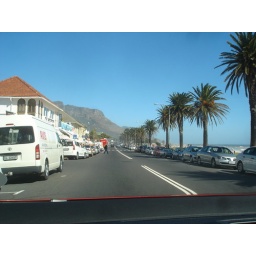
The back-end of Table Mountain, and the beach road in Camps Bay